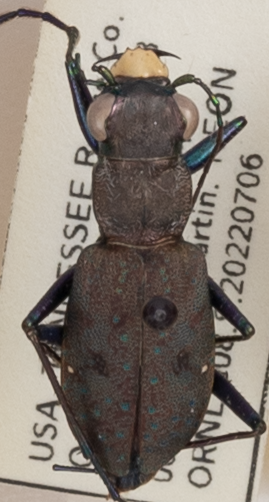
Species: Cylindera unipunctata
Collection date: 2022-07-06
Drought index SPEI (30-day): -0.528
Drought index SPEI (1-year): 0.216
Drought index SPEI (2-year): -0.006